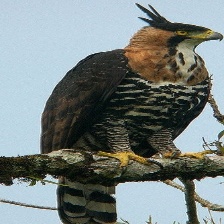
Species: ORNATE HAWK EAGLE
Scientific name: SPIZAETUS ORNATUS